Daniel Halévy

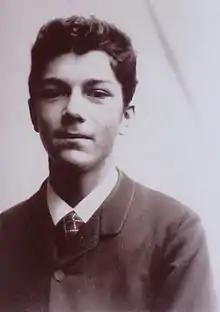

Daniel Halévy (12 December 1872 – 4 February 1962) was a French historian.